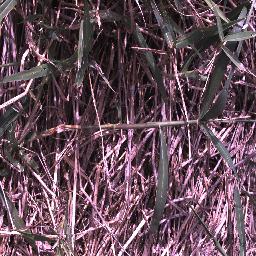
Label: negative